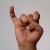
The image shows a hand gesture representing the letter 'I' in Indian Sign Language.